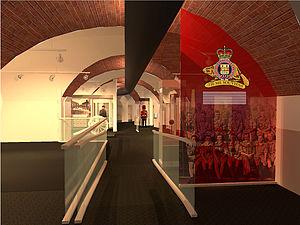
Croquis de l'entrée du futur Musée Royal 22e Régiment, lors de son ouverture au printemps 2014.
Le Musée Royal 22ᵉ Régiment est un musée fondé en 1950 à la Citadelle de Québec, par des membres du Royal 22ᵉ Régiment. Il détient le statut officiel de Musée des Forces canadiennes depuis 1974. Ce musée d'histoire militaire conserve des archives et collections, allant du XVIIᵉ siècle à nos jours, en lien avec les histoires de Québec, de la Citadelle de Québec et du Régiment.